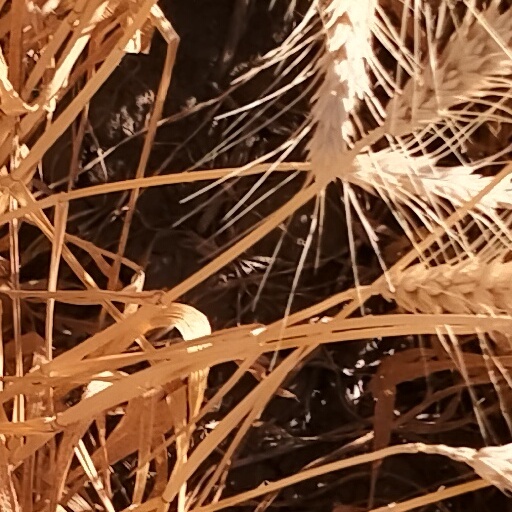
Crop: wheat